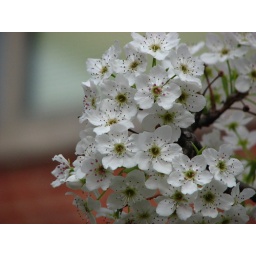
The courtyard in the building where I work has twelve of these trees in full bloom right now.